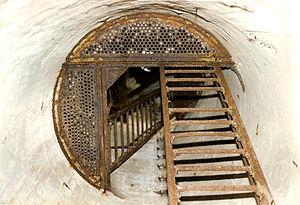
Fort de Boncelles (un des forts de la Position Fortifiée de Liège)
La position fortifiée de Liège correspond au cercle de fortifications protégeant la ville de Liège, en Belgique, et surtout ses ponts. Construite entre 1888 et 1891 à l'initiative du général belge Henri Alexis Brialmont, elle s'appuyait principalement sur une ceinture de forts bétonnés, à environ sept km du centre-ville, complétée par des fortifications de campagne et des troupes dans les intervalles.